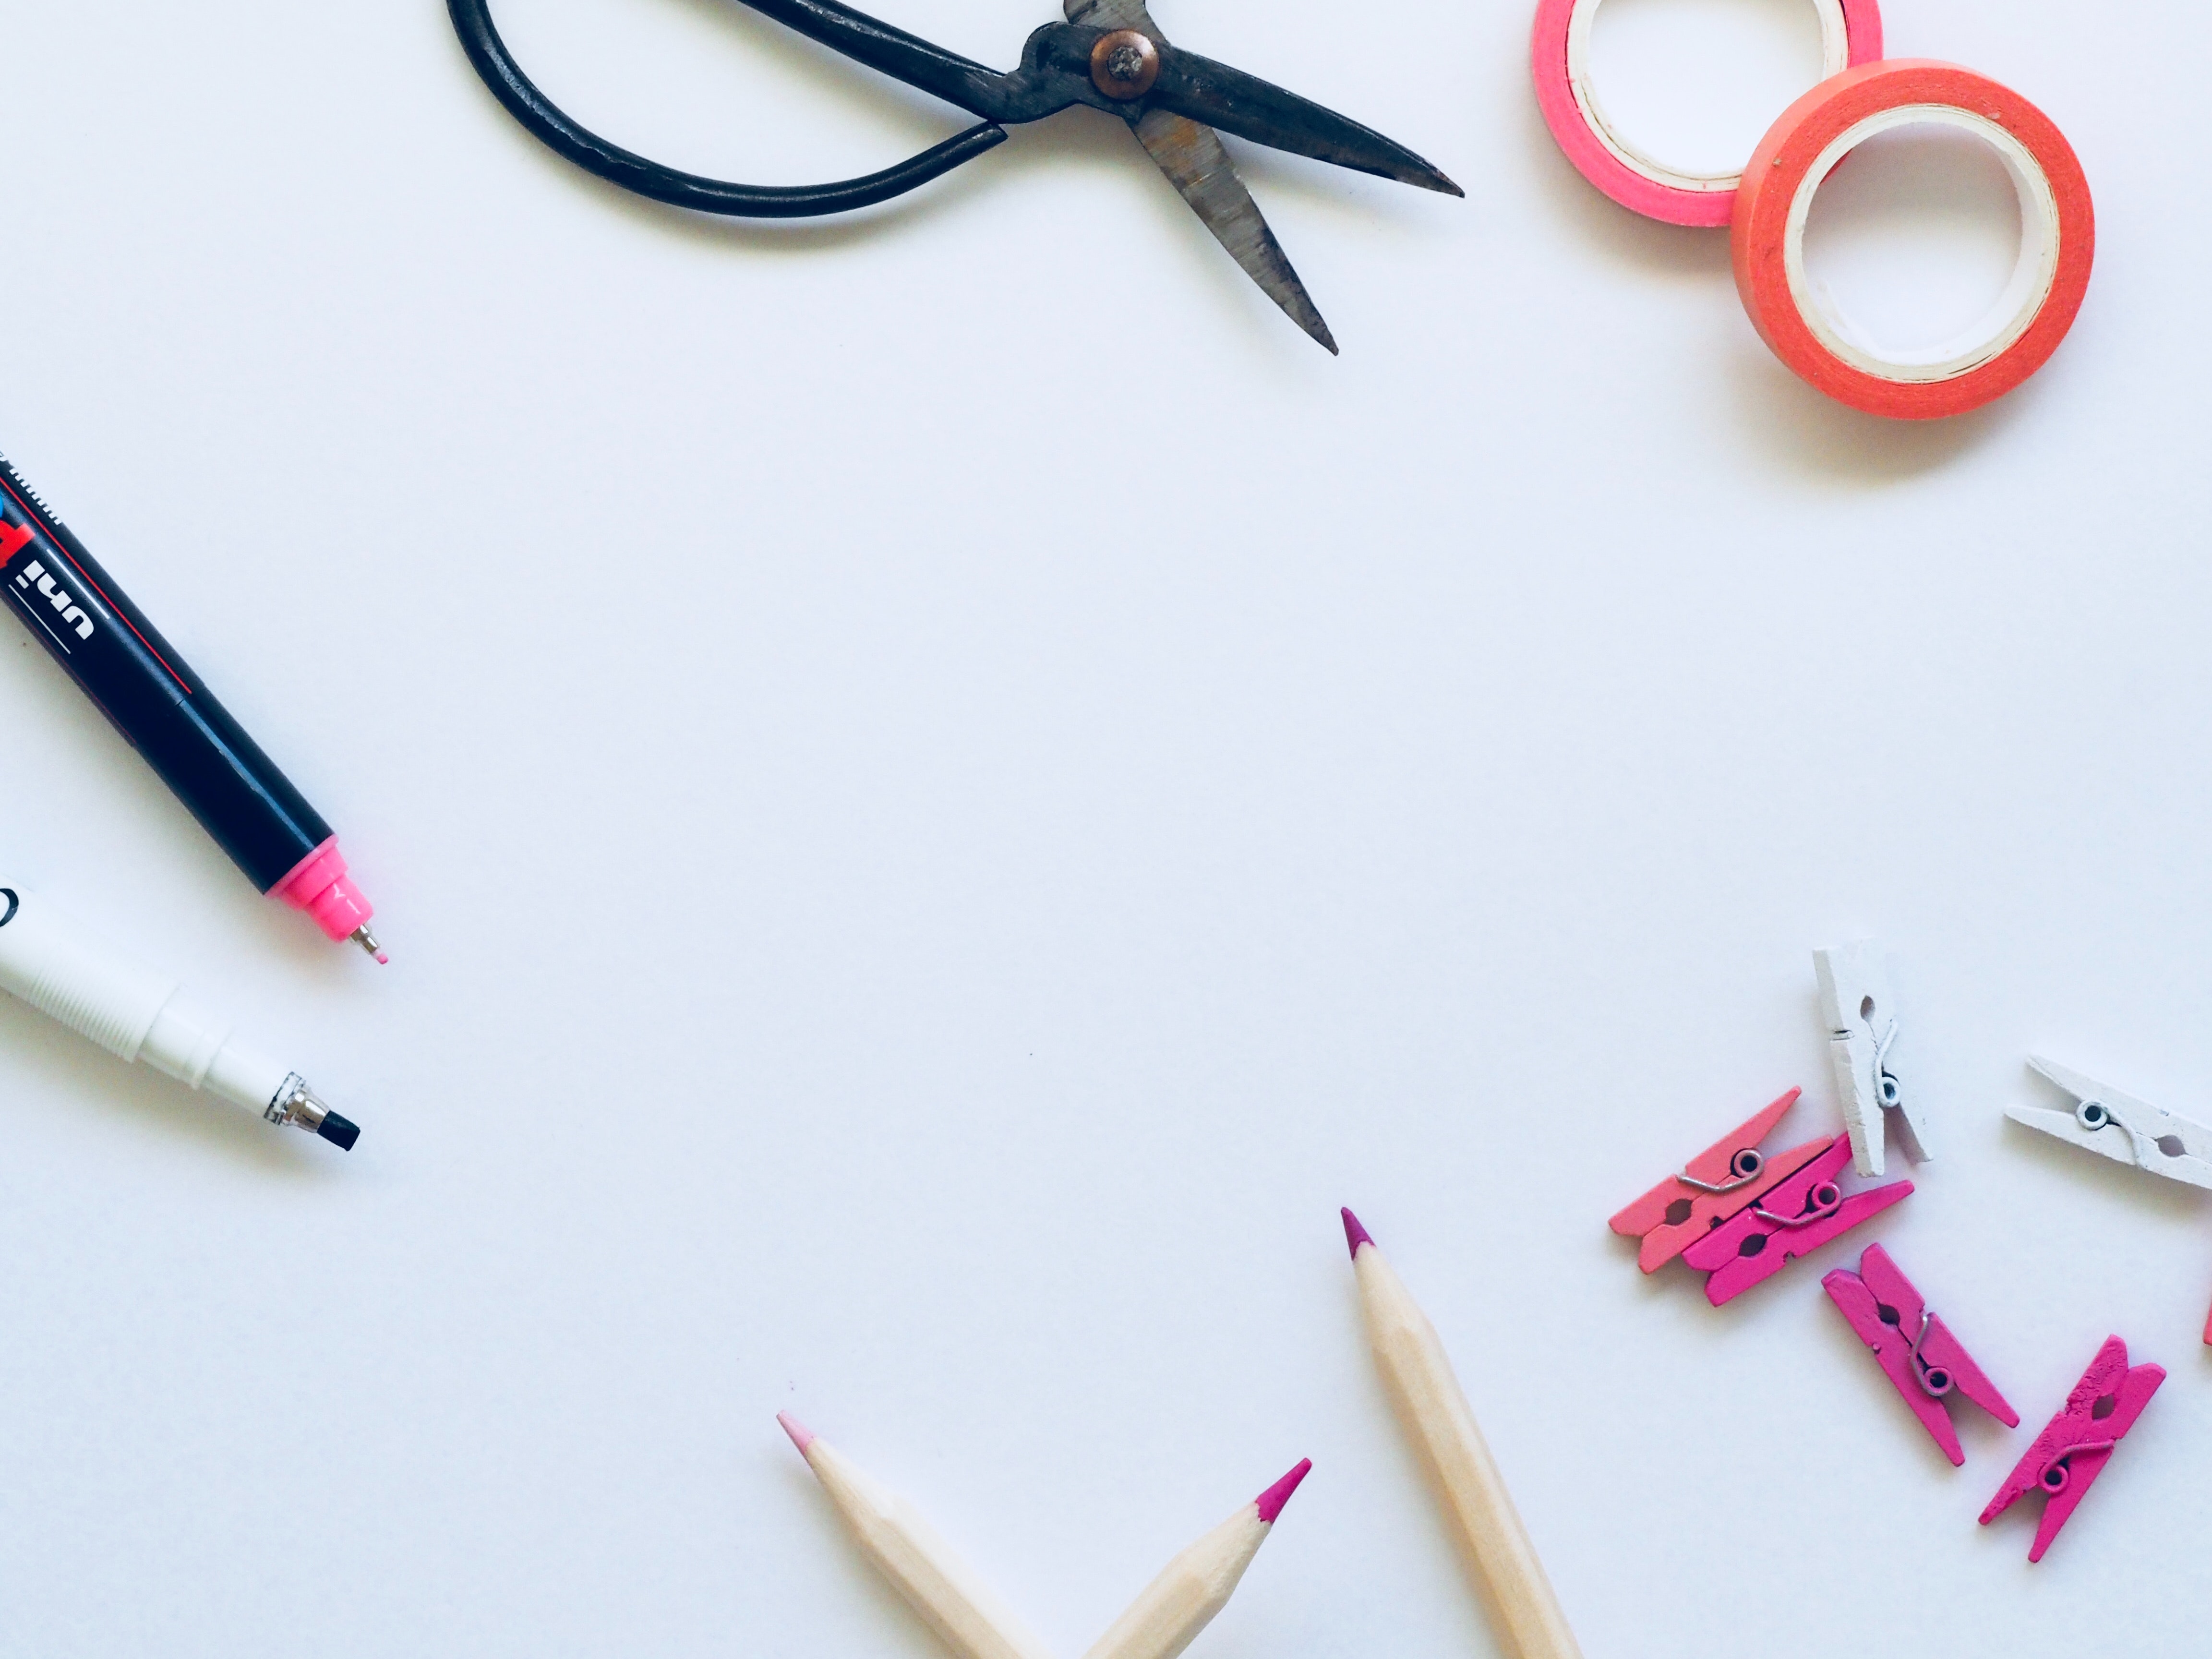
pink, font, eyewear, fashion accessory, scissors, jewellery, earrings, calligraphy, glasses